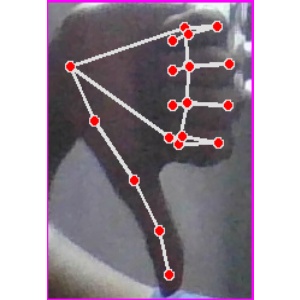
अक्षर: फ